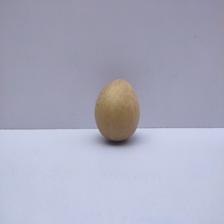
Size: Medium